Zdzisława Janowska

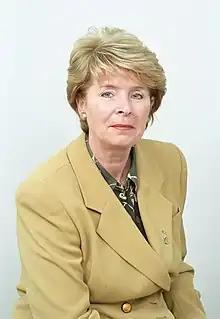
Zdzisława Janowska (2001)

Zdzisława Janowsk (née Chłodzińska; born 16 December 1940 in Łódź) is a Polish economist and politician, who has served as a senator in the Senate of Poland from 1993 to 1997 and again from 2001 to 2005, and was a member of the Sejm from 2007 to 2011. She is a professor of economics at the University of Łódź, and was awarded the Order of Polonia Restituta in 1999.